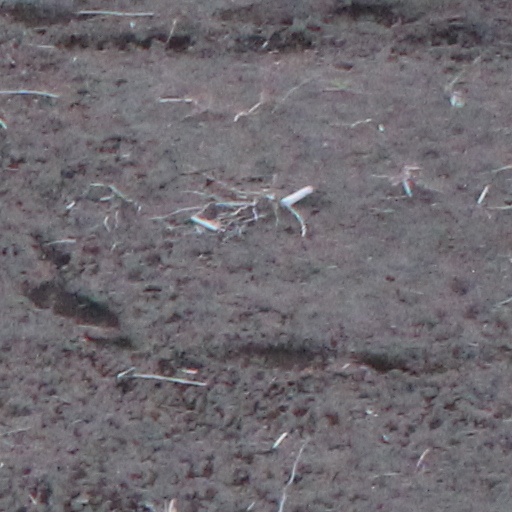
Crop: wheat